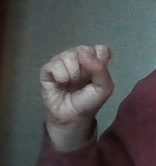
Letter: saad